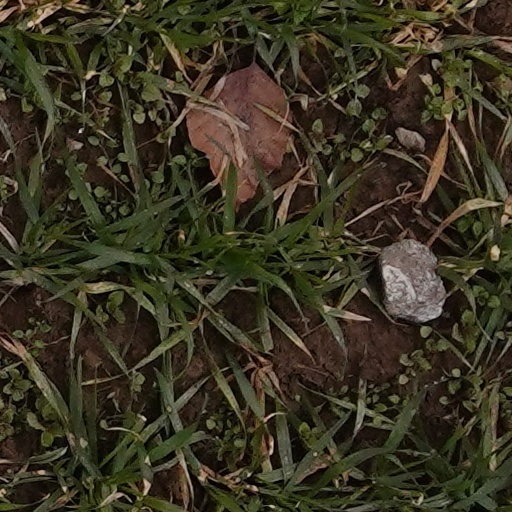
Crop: wheat